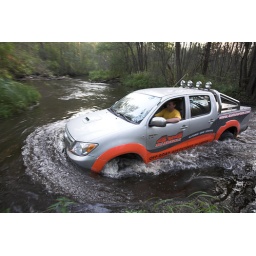
Crossing river Dubna by off road jeep